Sky position (RA, Dec in degrees): 127.948, 24.528
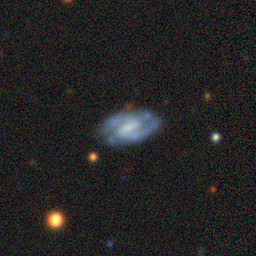
Galaxy morphology: Barred Spiral Galaxies